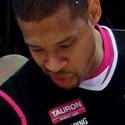
Age: 34